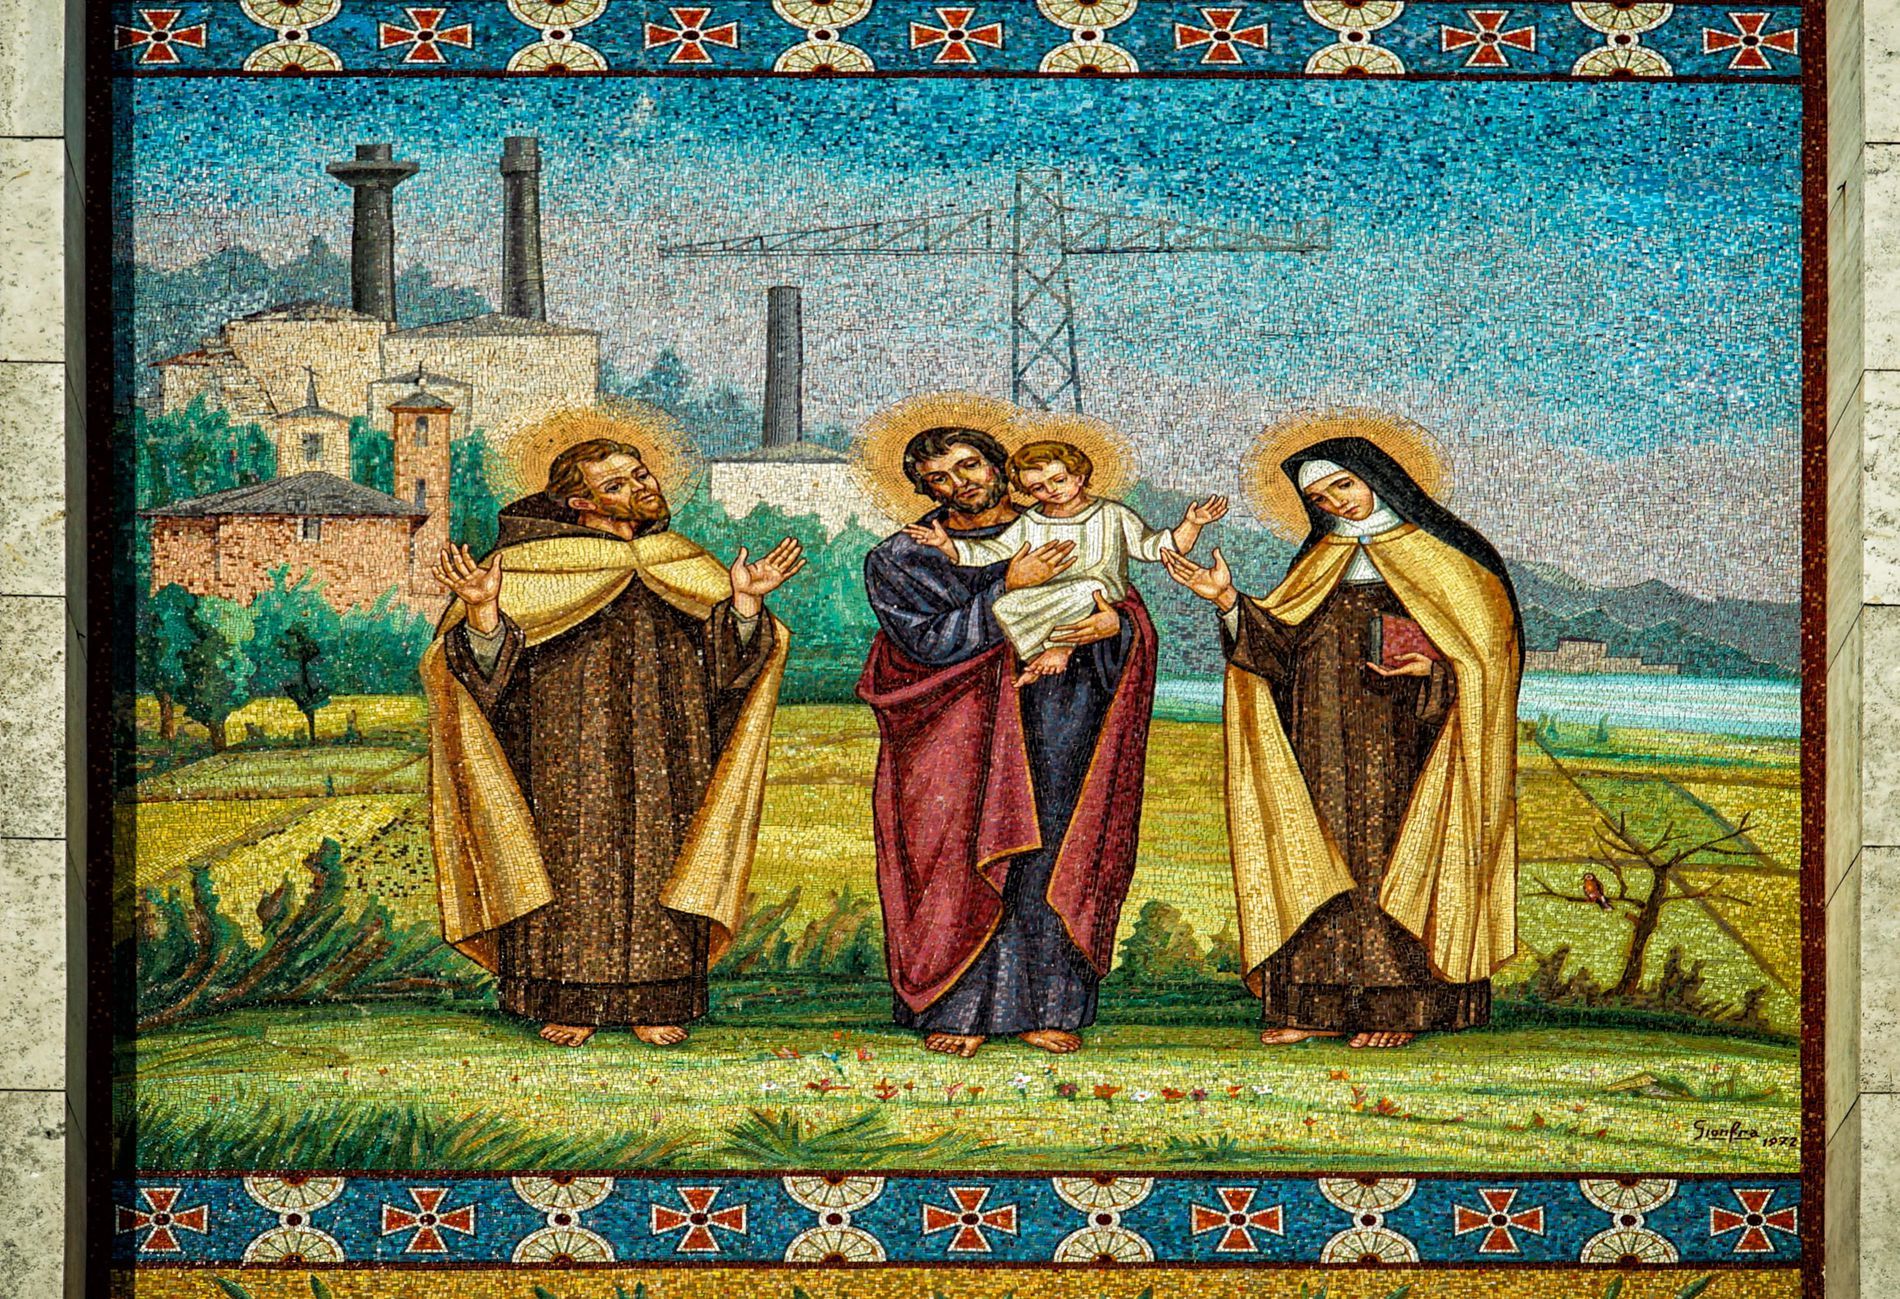
Coptic Art
A mosaic in Coptic art, which shows holy figures of a woman, two men and a baby, they are standing on ground, on the background, there is a city on the top and bottom there are some Coptic inscriptions in blue, red and white, there is a signature of the artist who made the mosaic and the year.
A close up angle shot, captured in indoors light, the bright lightning enhance the details of the mosaic and its beauty and perfection, the atmosphere is religious with a touch of distinctive art.
Labels: Art, Adult, Bride, Female, Person, Wedding, Woman, Painting, Face, Head, Drawing, Male, Man, Tile, Accessories, Ornament, Tapestry, Mosaic, Angel, Fashion, Holy Figure, Coptic Inscription, Wall, Signature
Camera: SONY ILCE-7M2
Lens: E PZ 18-105mm F4 G OSS
Aperture: F7.1
Exposure: 1/250 sec
ISO: 100
Focal length: 40.0 mm